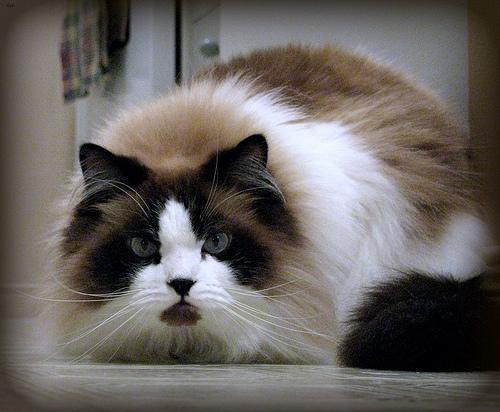
Ragdoll